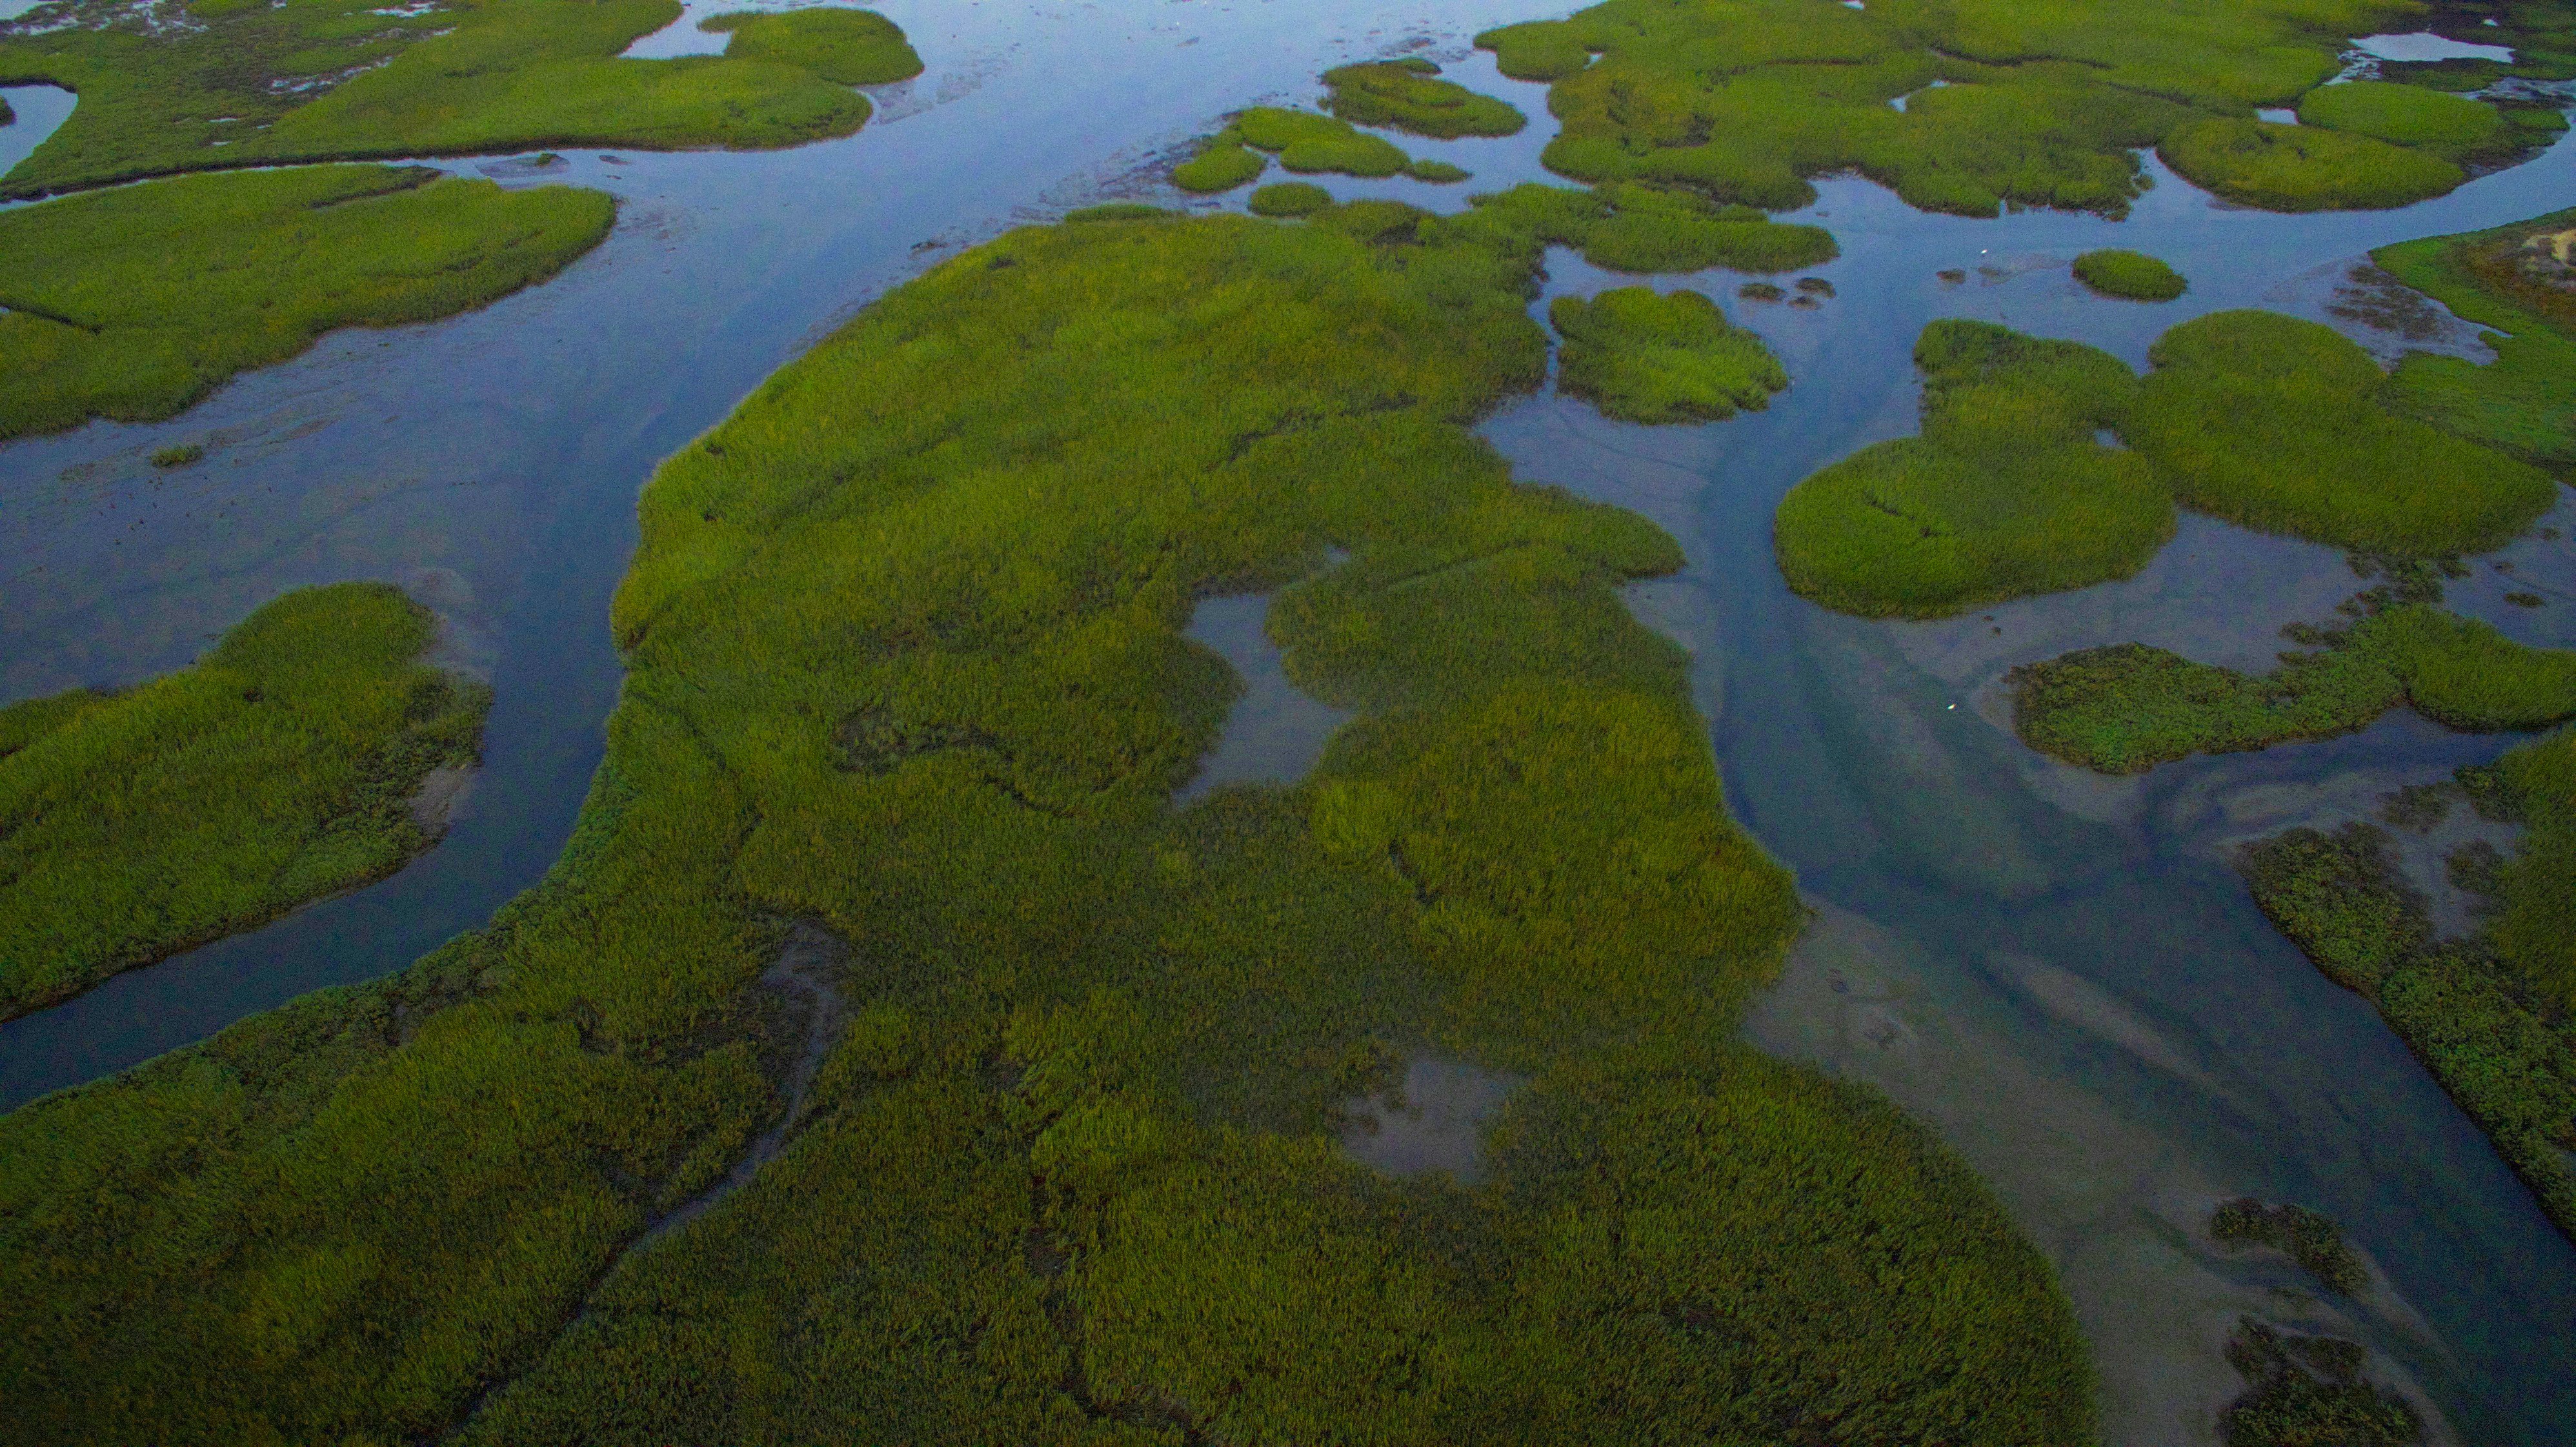
landscape, marsh, swamp, river, pond, stream, reflection, plain, grassland, wetland, floodplain, plateau, habitat, ecosystem, tundra, aerial photography, natural environment, geographical feature, atmosphere of earth